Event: Nepal Earthquake
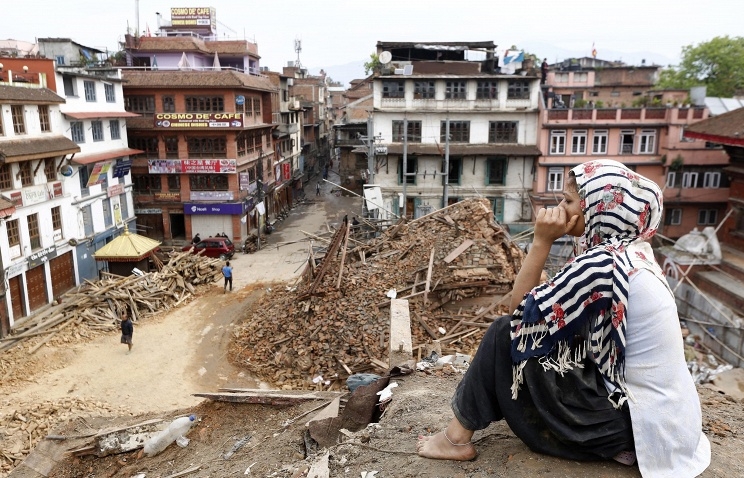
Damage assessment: damage